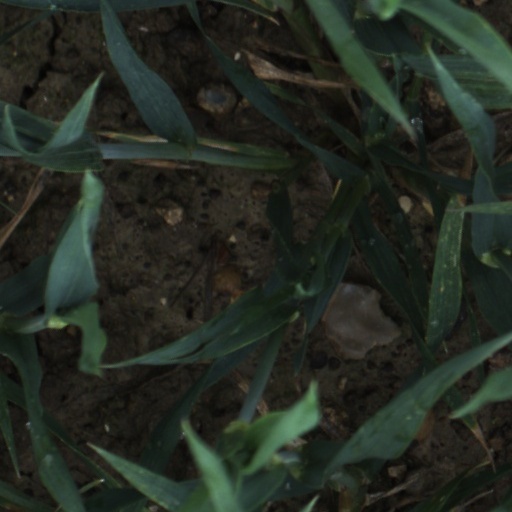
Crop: wheat